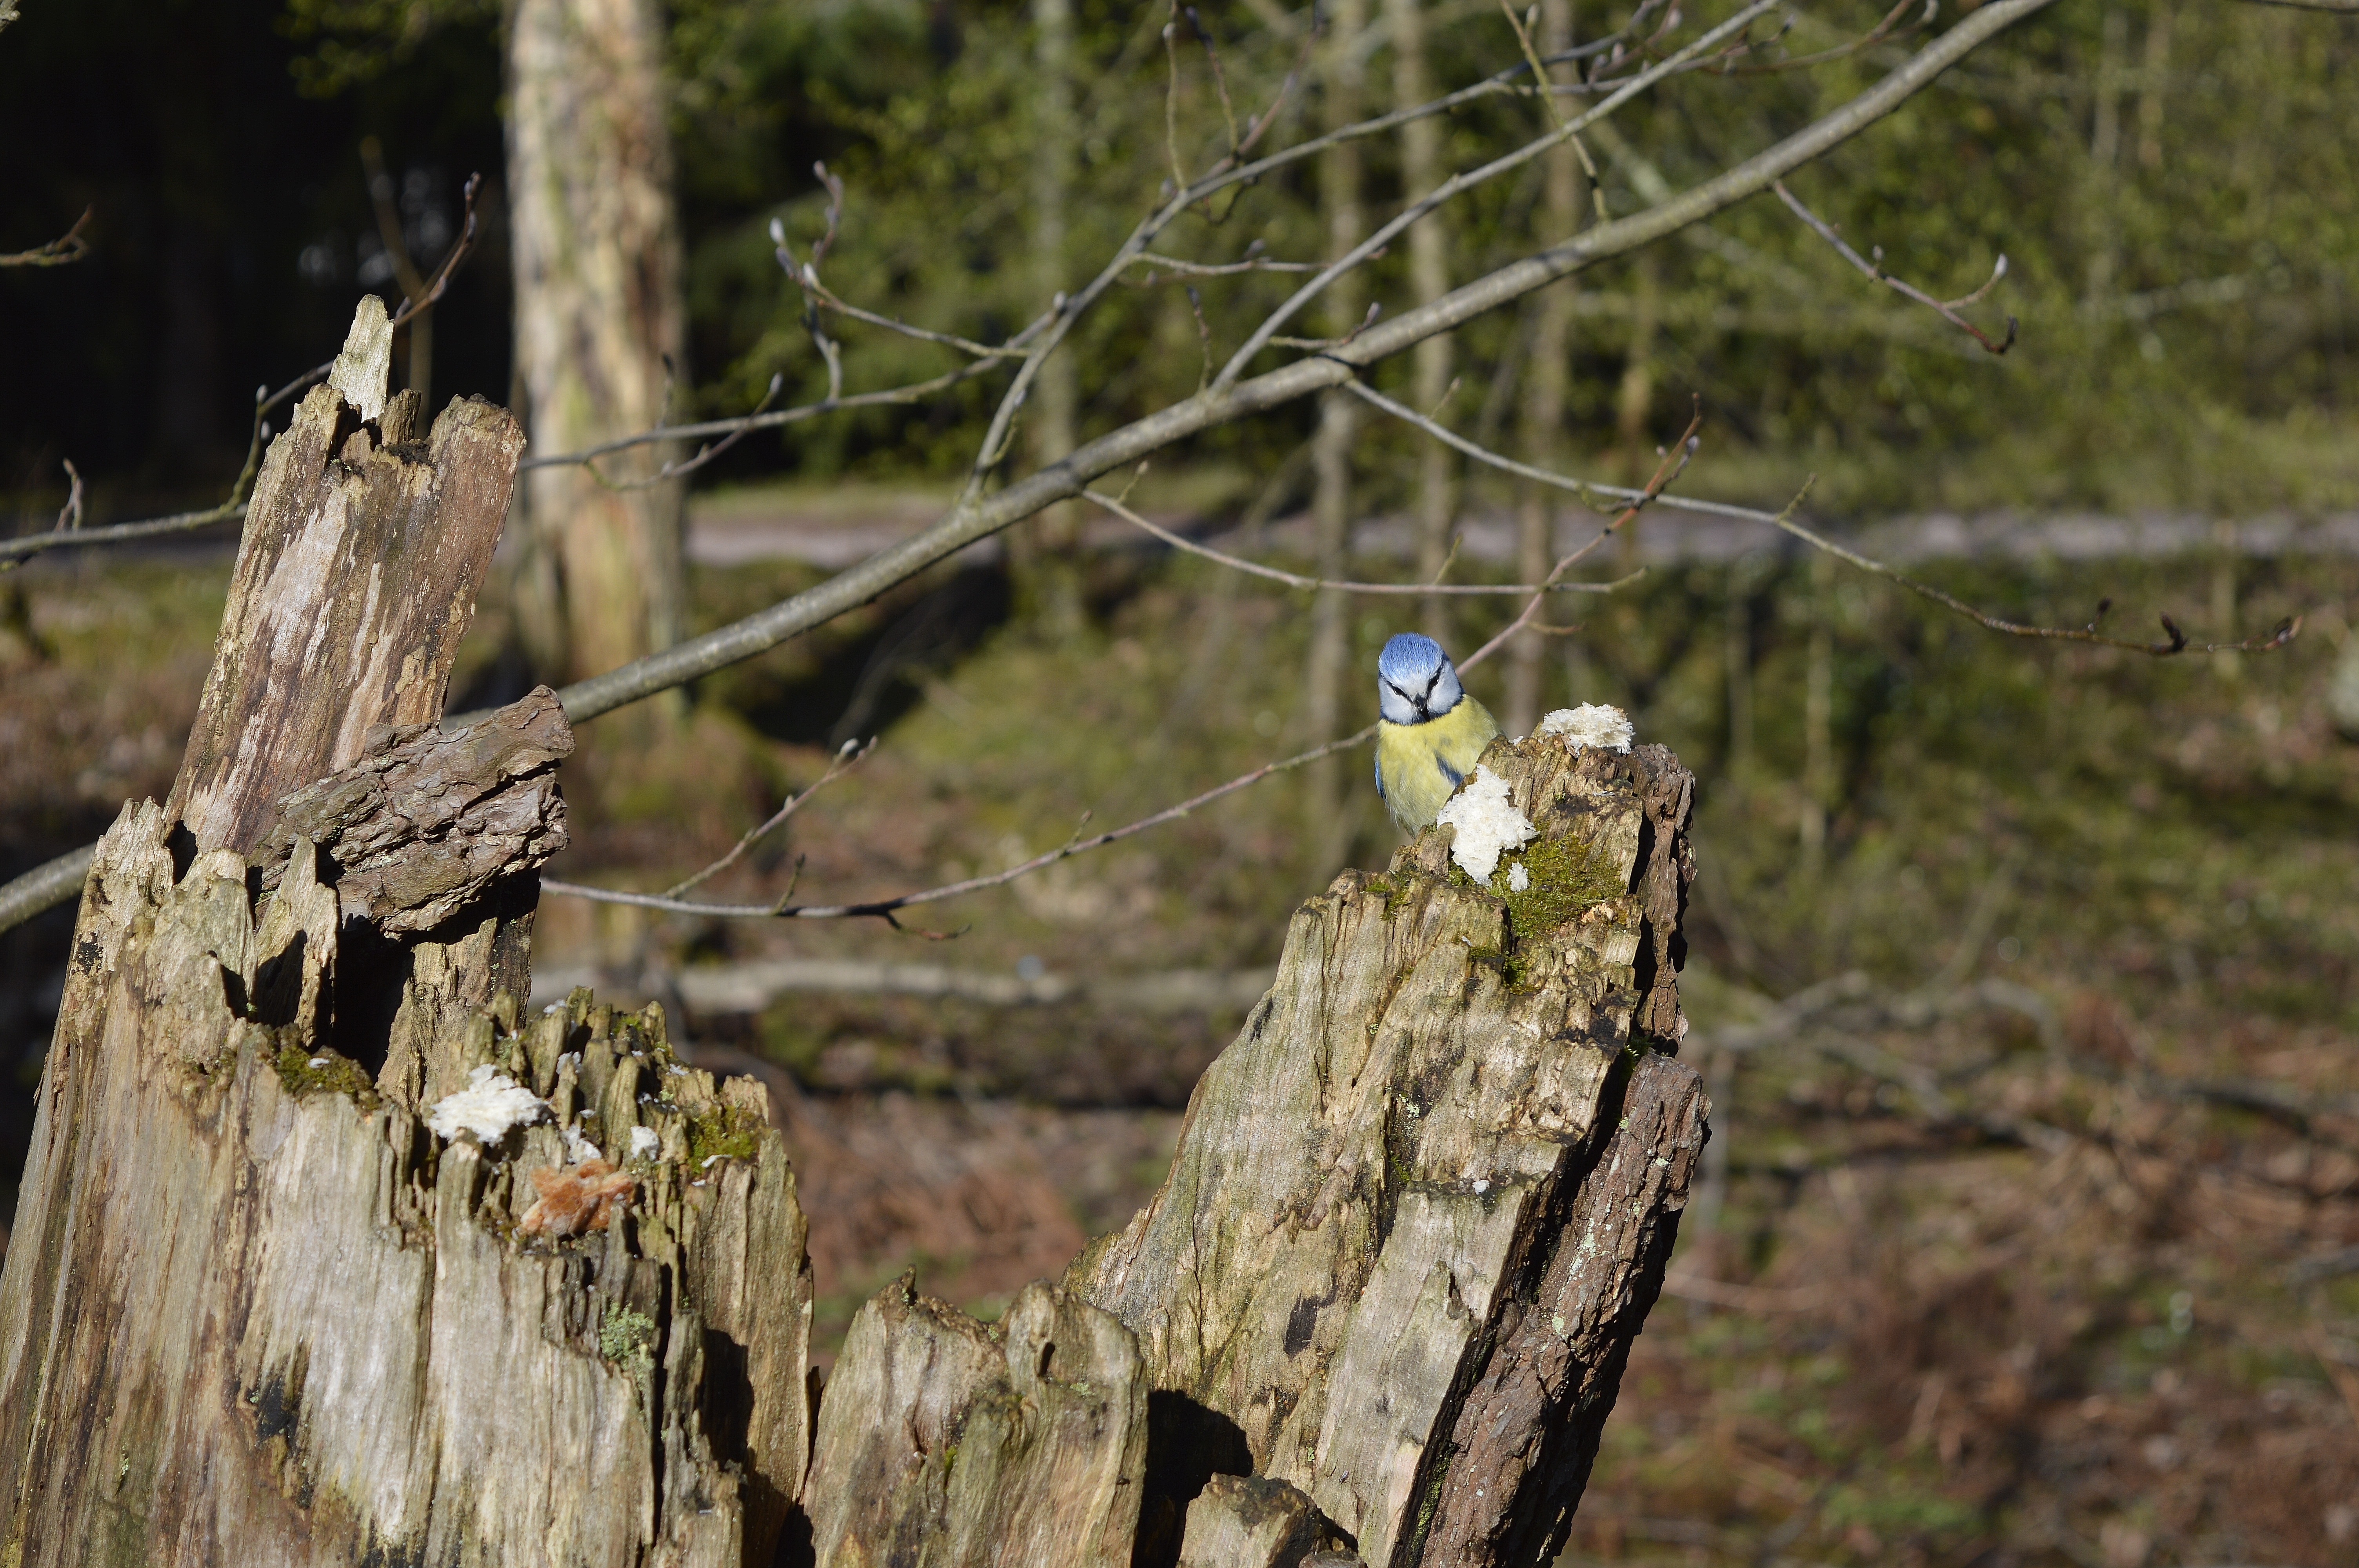
tree, nature, branch, bird, wildlife, insect, owl, fauna, bird of prey, helsinki, tit, seurasaari